Pak Hon-yong

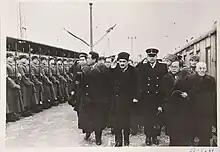
From the left: Kim Il Sung, Anastas Mikoyan, Andrei Gromyko, Pak Hon-yong and Hong Myong-hui passing before the guard of honor at the Yaroslav Station. Moscow, March 1949

In April 1948, Pak visited North Korea for negotiations, along with Kim Ku and Kim Kyu-sik. In May 1948, the negotiations ended, and he remained in the North.